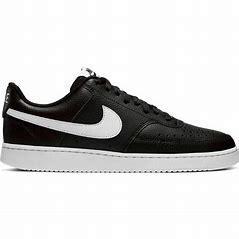
Brand: Nike
Model: Court